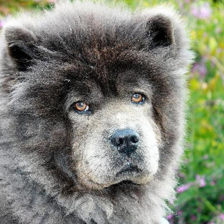
Label: animals